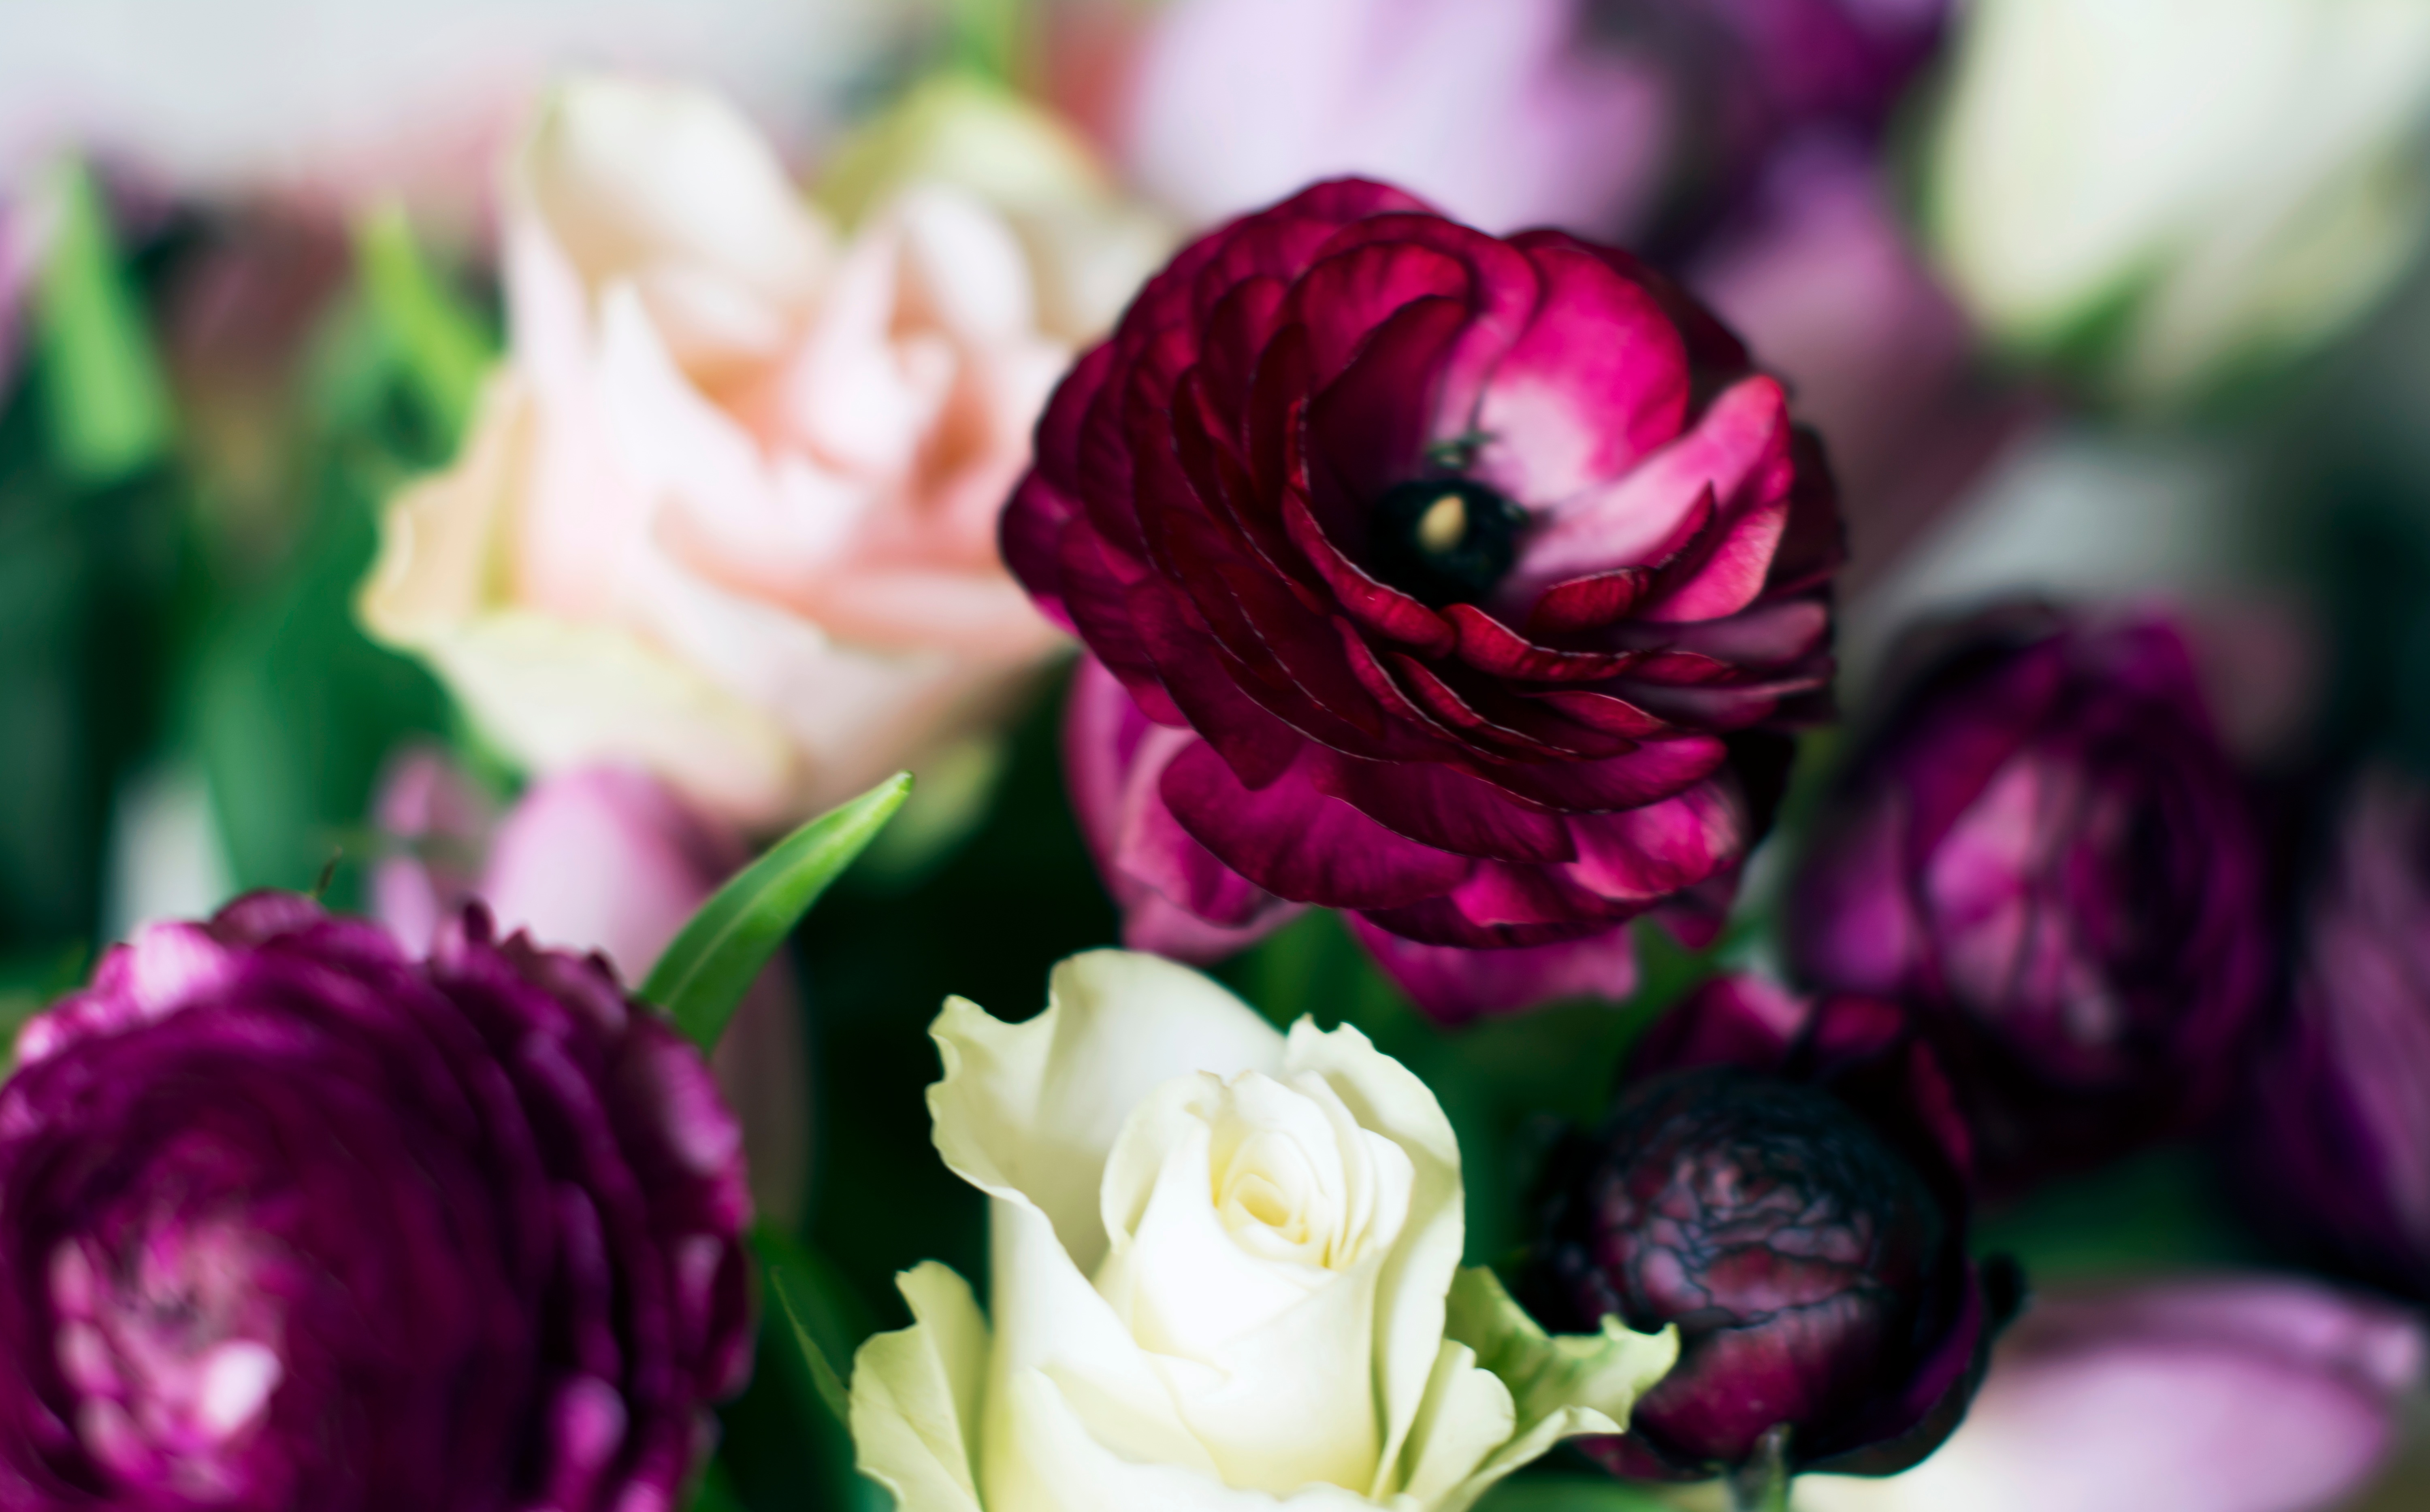
blossom, plant, flower, purple, petal, pink, flora, floristry, peony, macro photography, flowering plant, flower bouquet, cut flowers, floral design, land plant, flower arranging